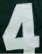
Number: 4